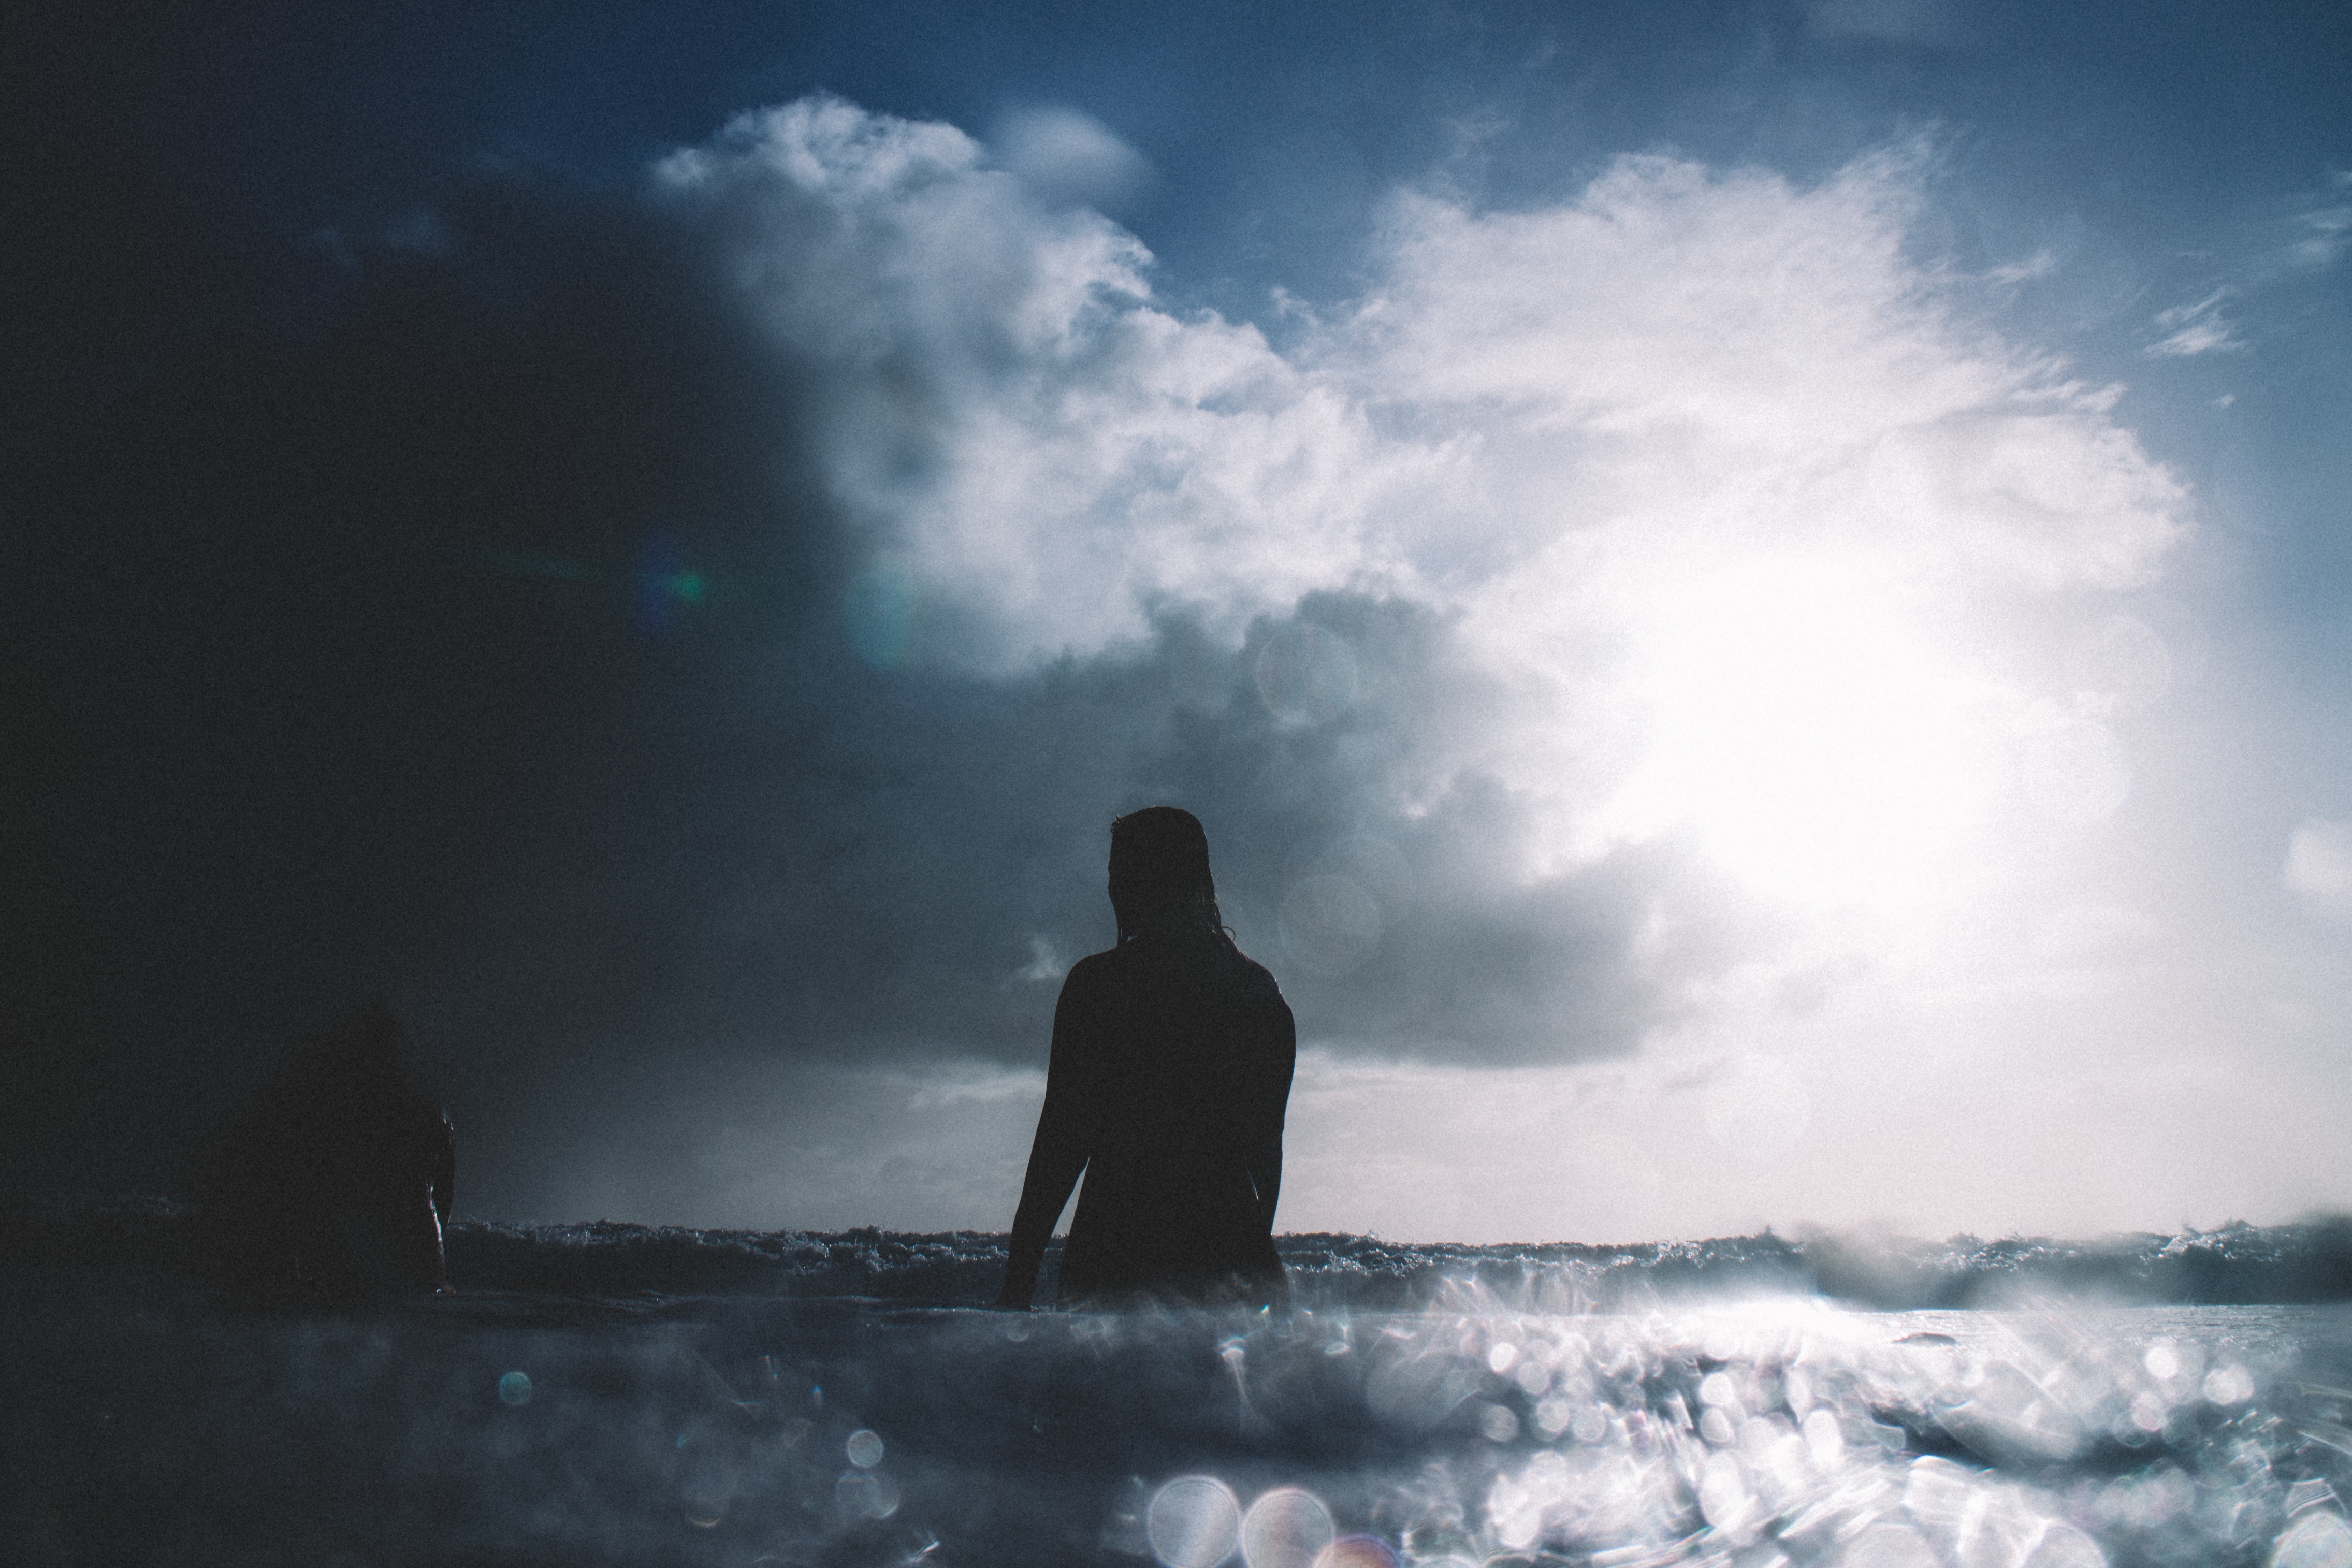
sea, water, ocean, horizon, cloud, sky, sunlight, wave, surf, weather, atmospheric phenomenon, wind wave